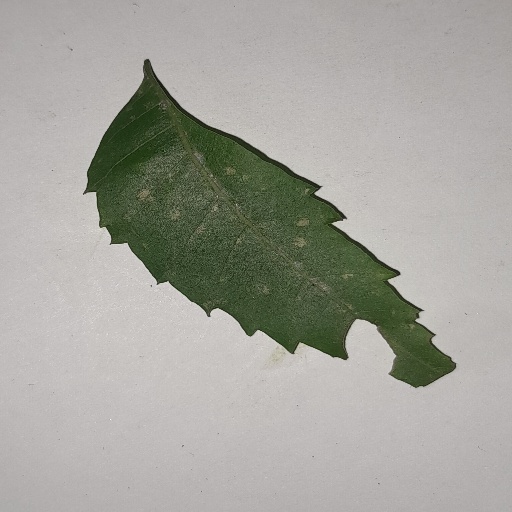
Species: Neem
Leaf condition: Powdery Mildew